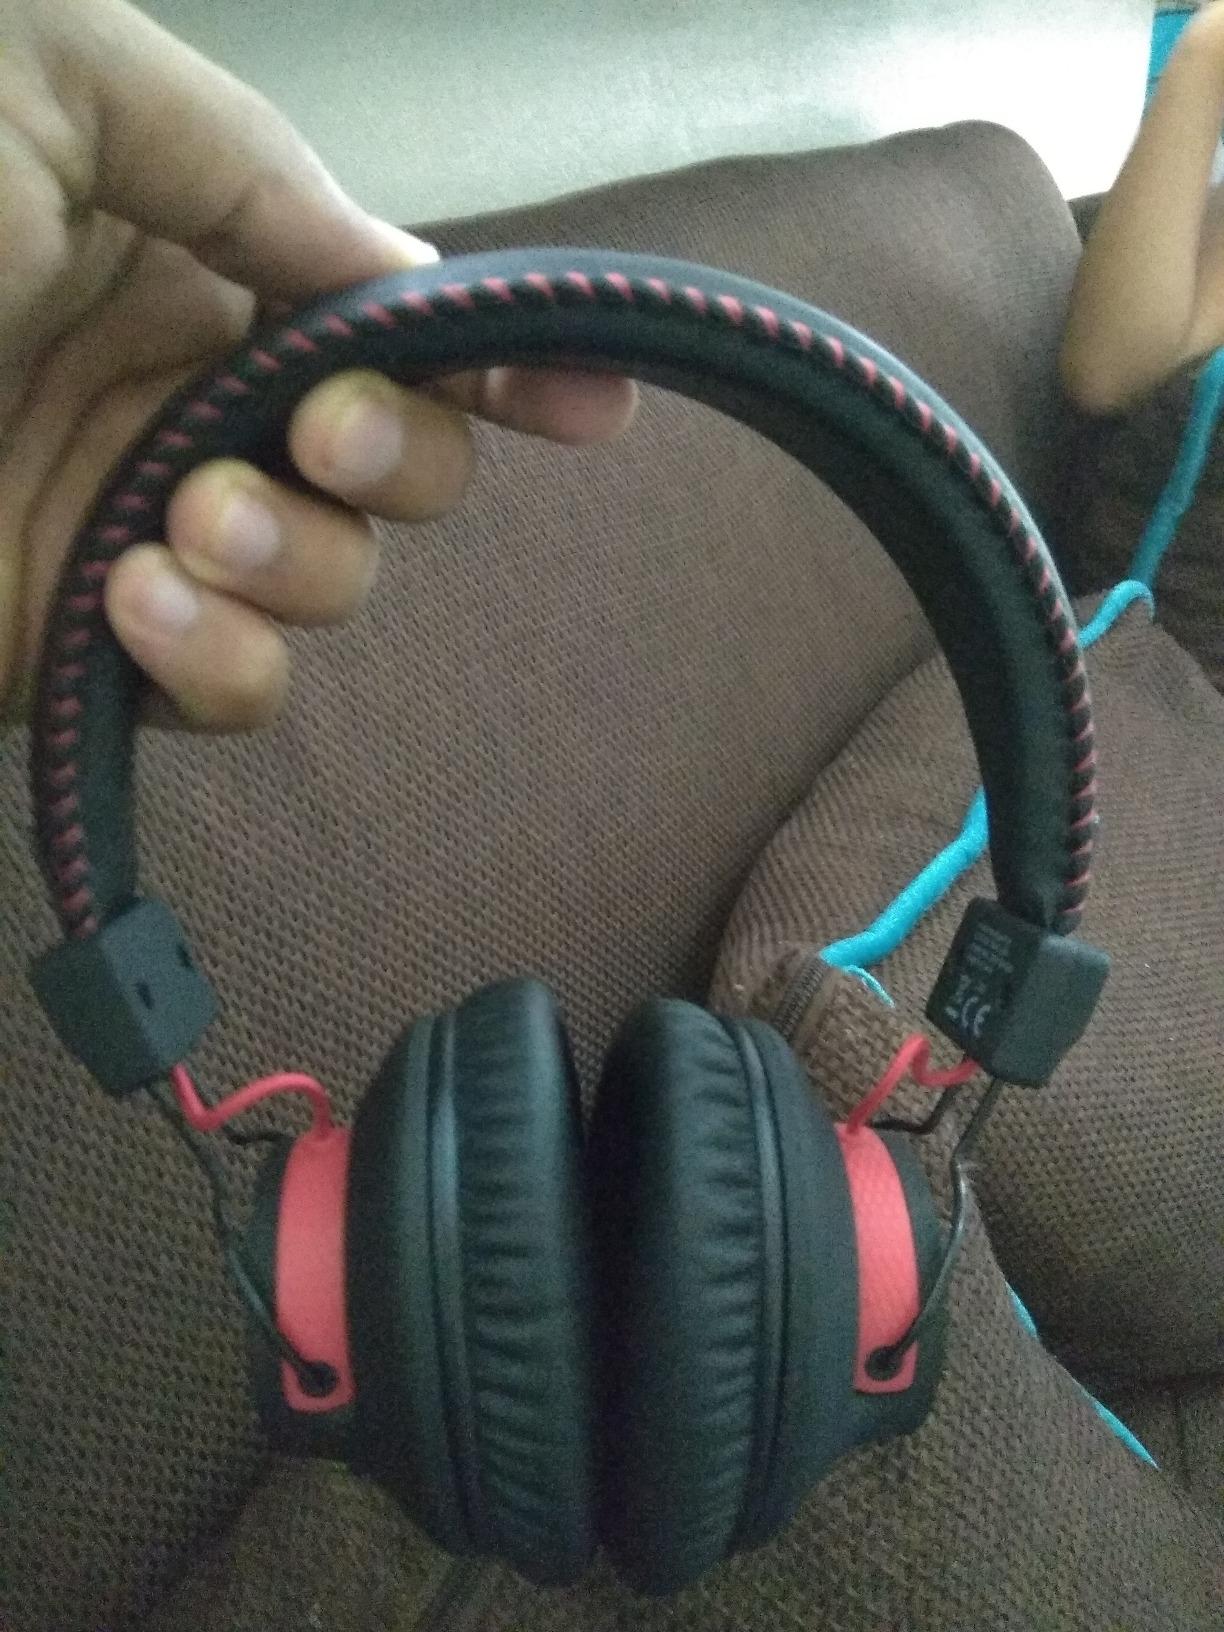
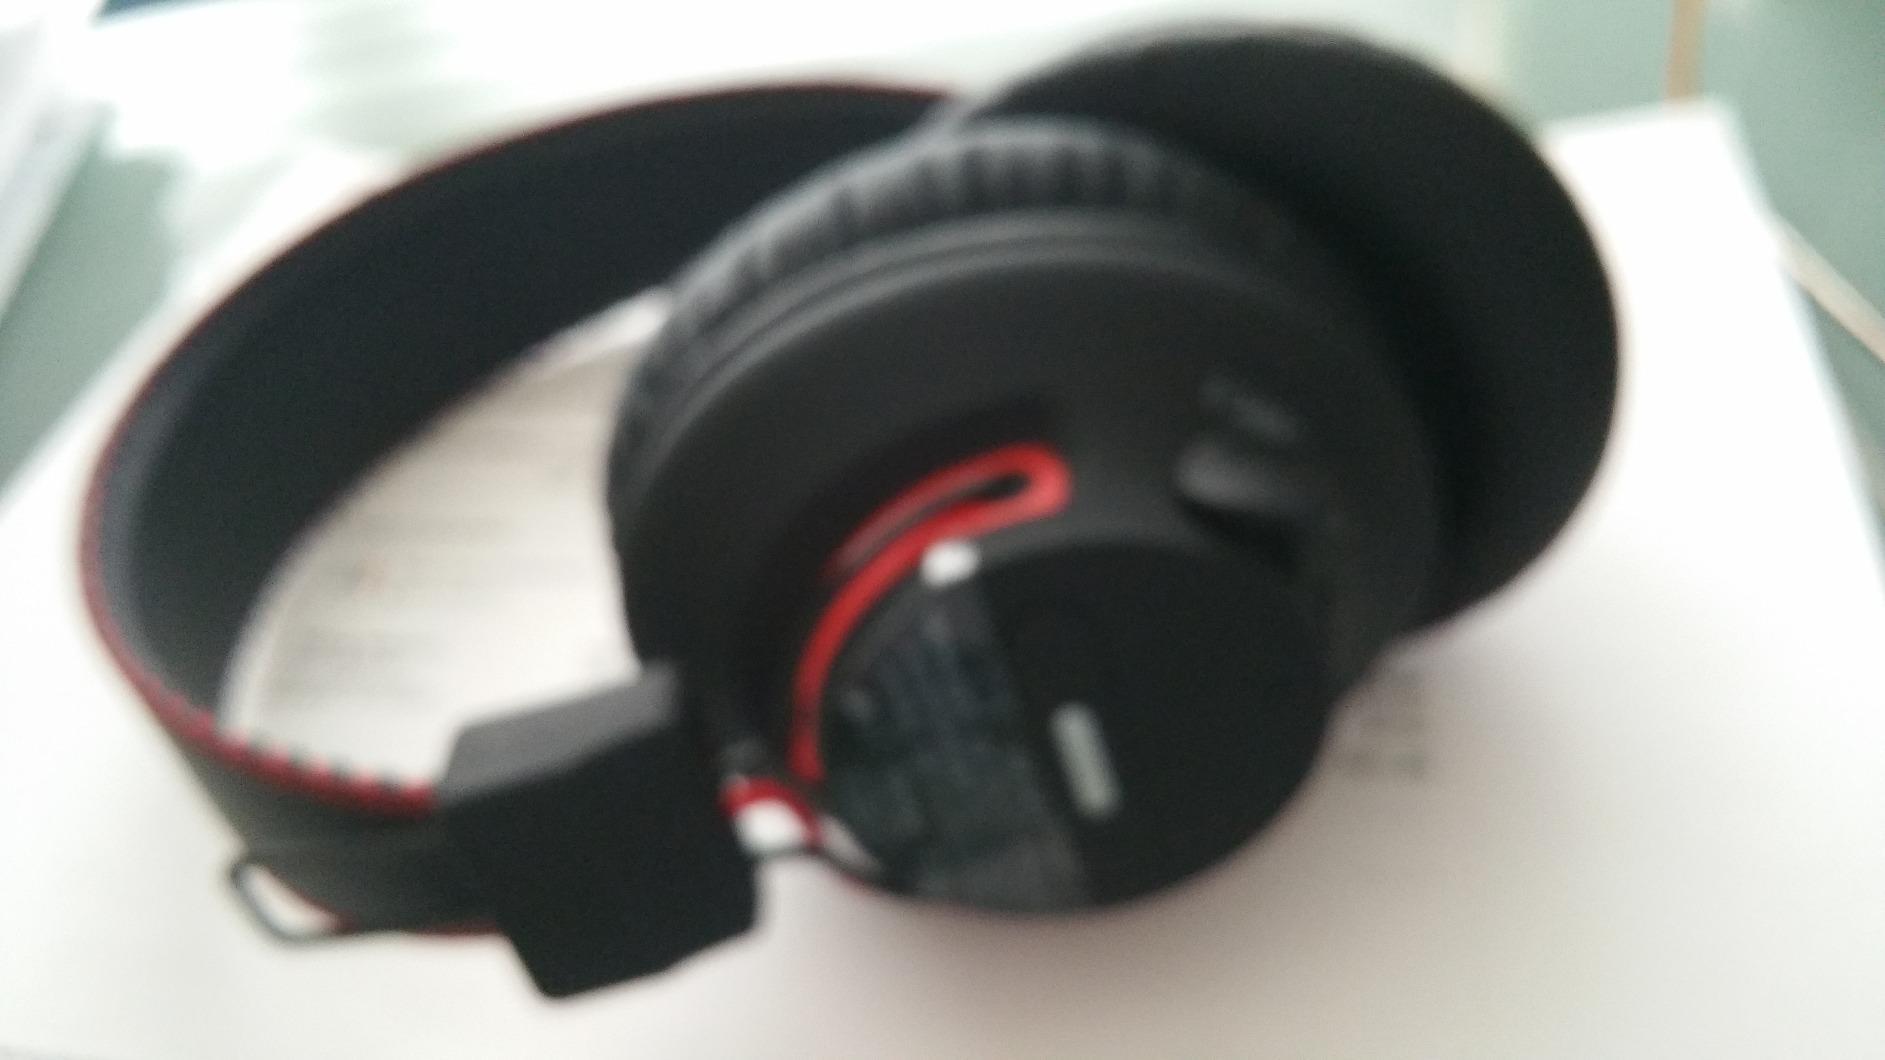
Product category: headphones
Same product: yes